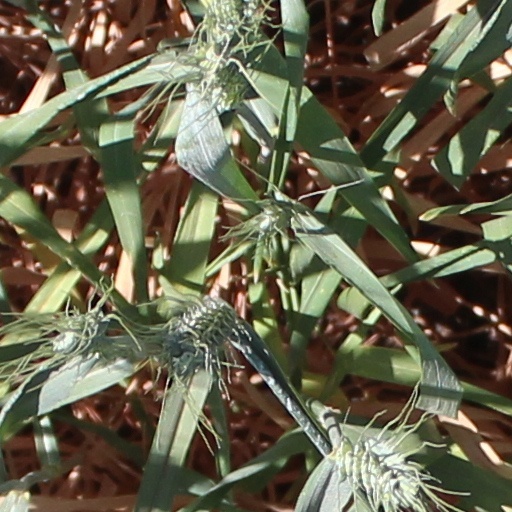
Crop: wheat